Emmerich am Rhein

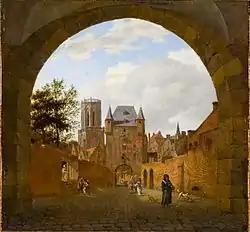
"The Water Gate in Emmerich am Rhein" by Jan van der Heyden, c. 1664

On 31 May 1233 Count Otto von Zutphen and Gelder became the royal of this prosperous city with the authorization of the Roman Emperor Frederick II and the German King Henry (VII). In 1371, Emmerich fell to the Duchy of Cleves, The town joined the Hanseatic League in 1407. In 1609, Cleves, and by extension Emmerich, became part of Brandenburg. In 1686, a commune of French Huguenots was founded in the town. In 1794 it was bombarded by the French under General Vandamme, and in 1806 it was assigned to the Duchy of Berg. It passed into the possession of Prussia in 1815.